Huaxiazhoulong

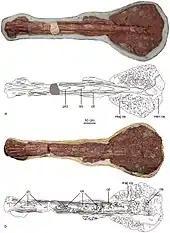
Tail club and handle of the related "Jinyunpelta"

To determine the phylogenetic relationships of "Huaxiazhoulong", Zhu et al. (2024) scored it and the geographically similar "Datai" into the character matrices of Zheng et al. (2018) and Raven et al. (2023). Both analyses recovered "Huaxiazhoulong" as a basal member of the Ankylosauridae, closely related to "Jinyunpelta". Their results are displayed in the cladograms below: